Palnati Pourusham

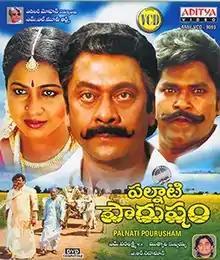
VCD cover

Palnati Pourusham is a 1994 Indian Telugu-language film directed by Muthyala Subbaiah starring Krishnam Raju, Radhika and Charan Raj. It is a remake of the 1993 Tamil film "Kizhakku Cheemayile". The film was released on 29 July 1994.